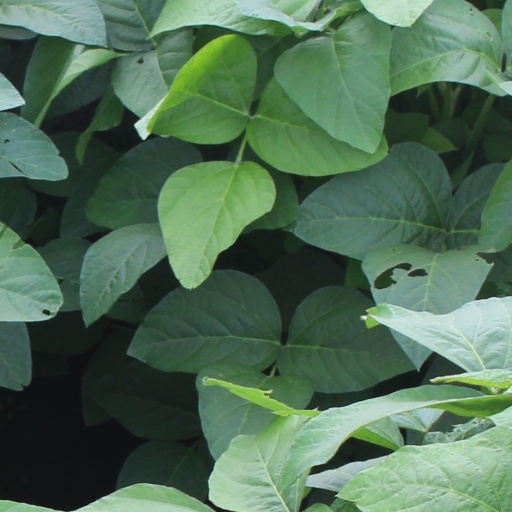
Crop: soybean